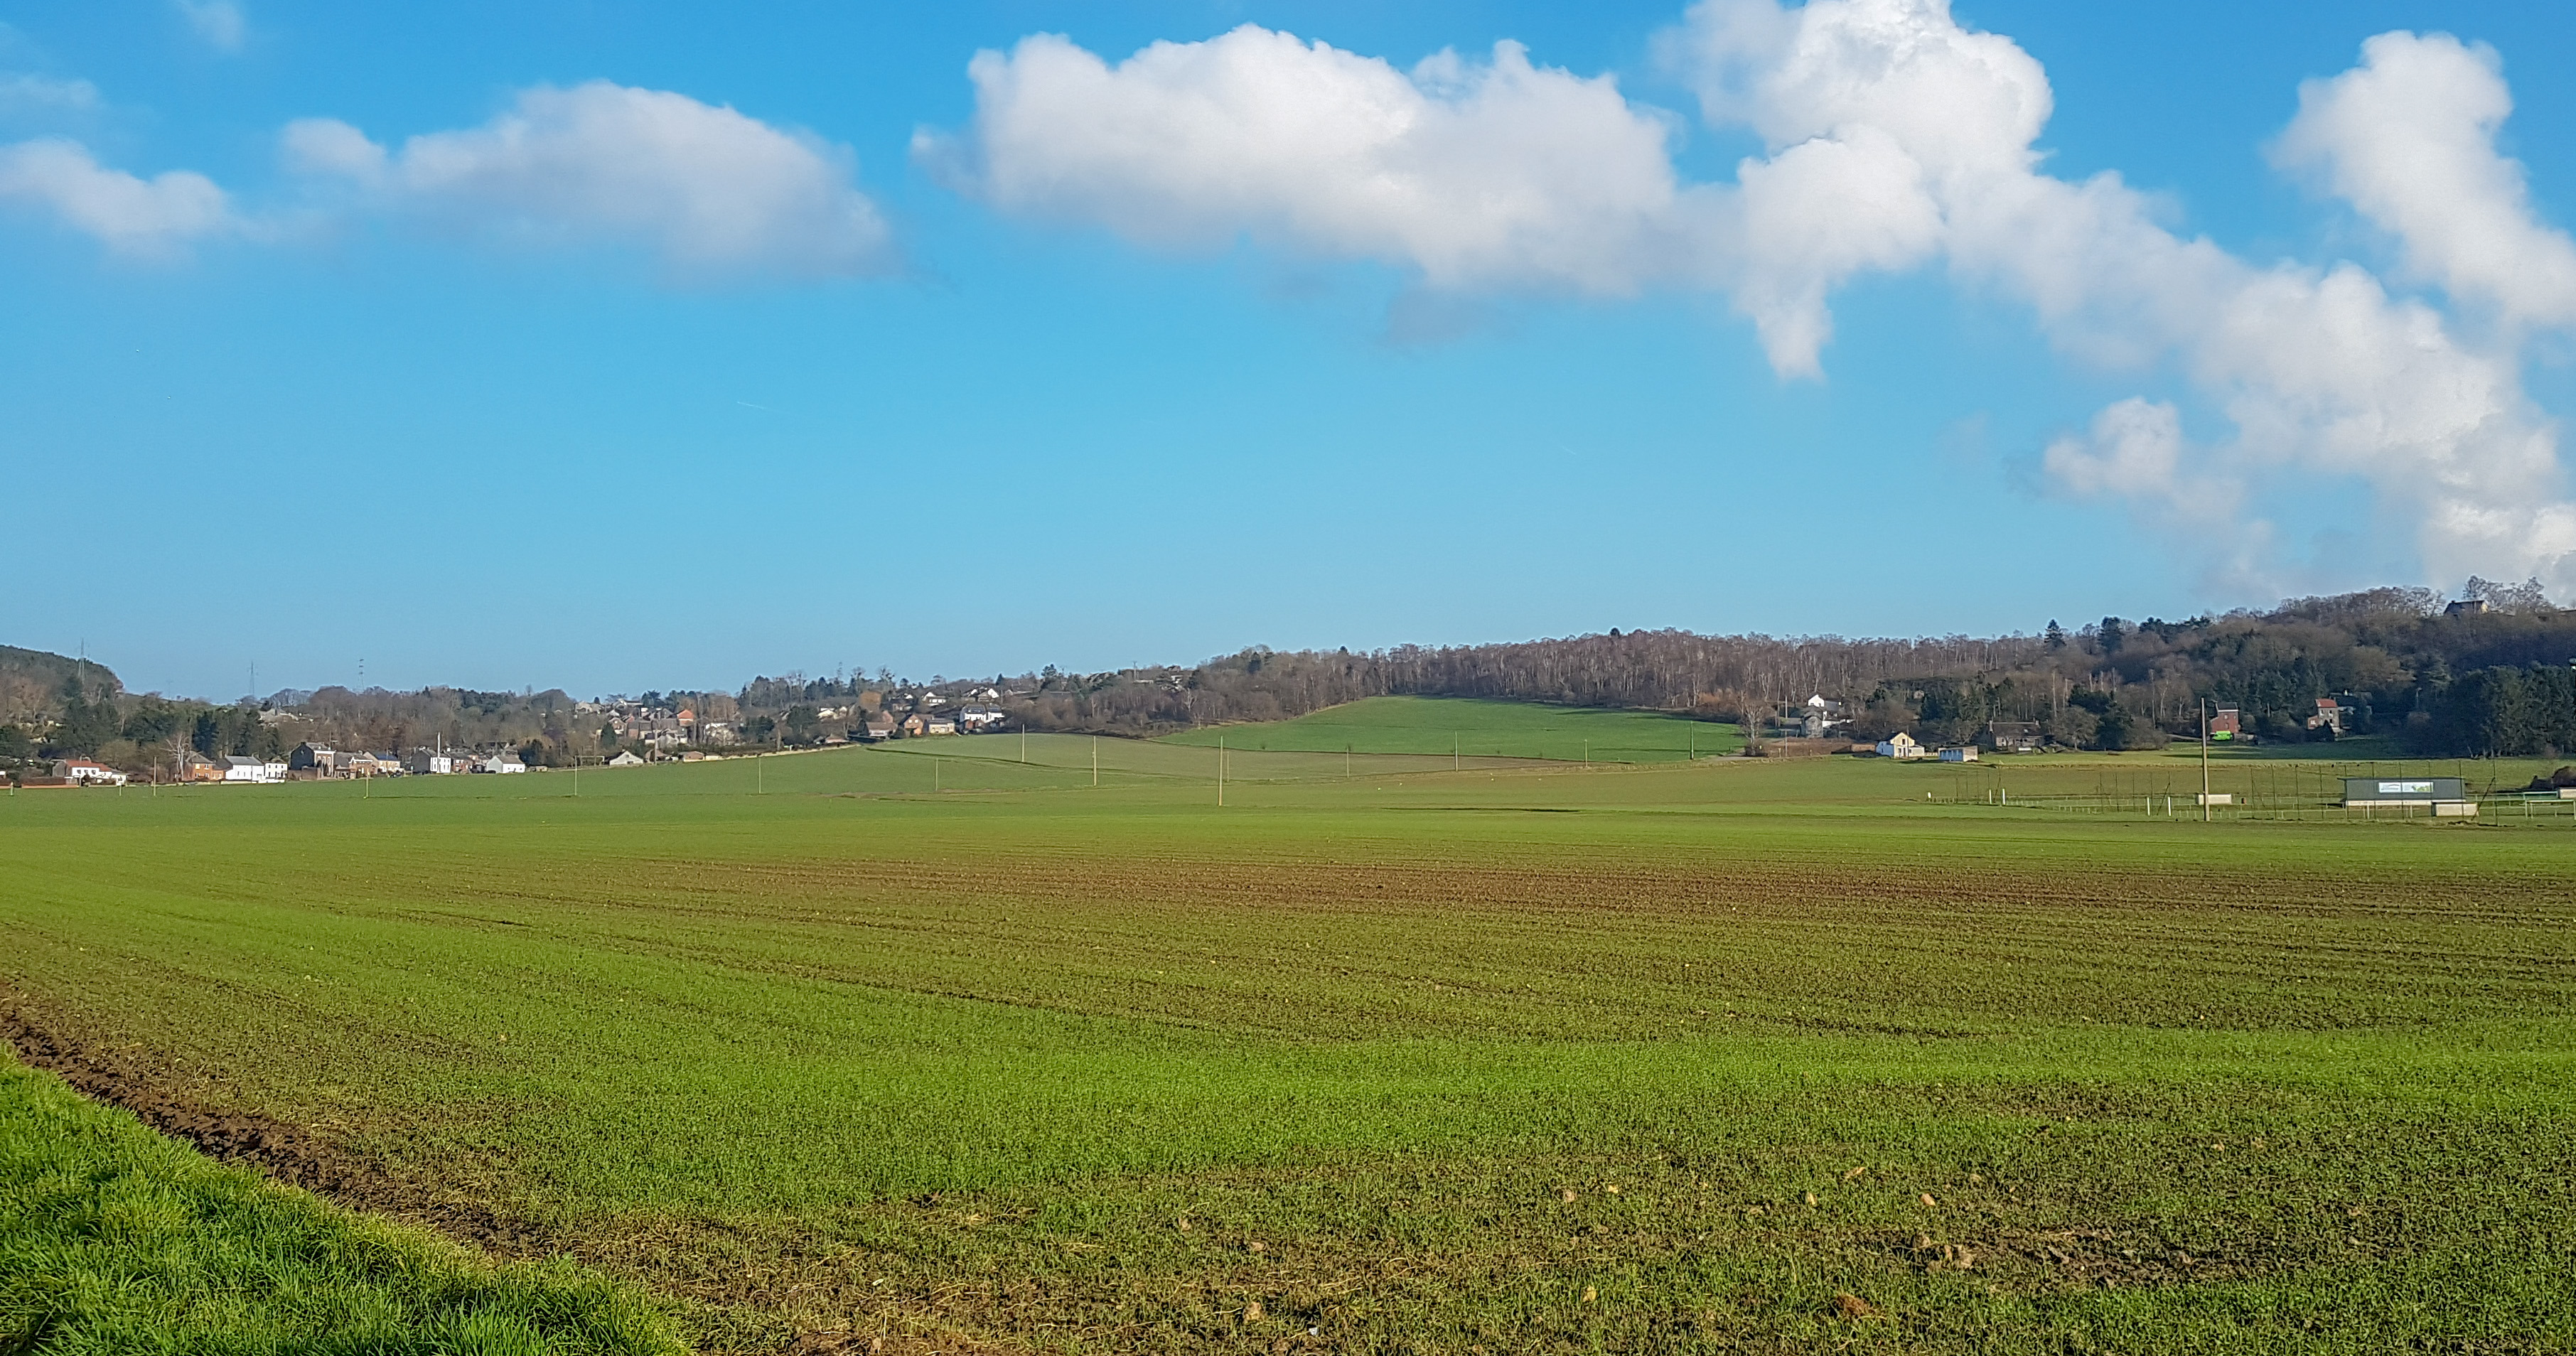
countryside, landscape, clouds, belgium, sun, grassland, field, plain, pasture, green, natural environment, land lot, meadow, natural landscape, rural area, farm, prairie, paddy field, sky, grass, hill, agriculture, grass family, crop, cloud, plantation